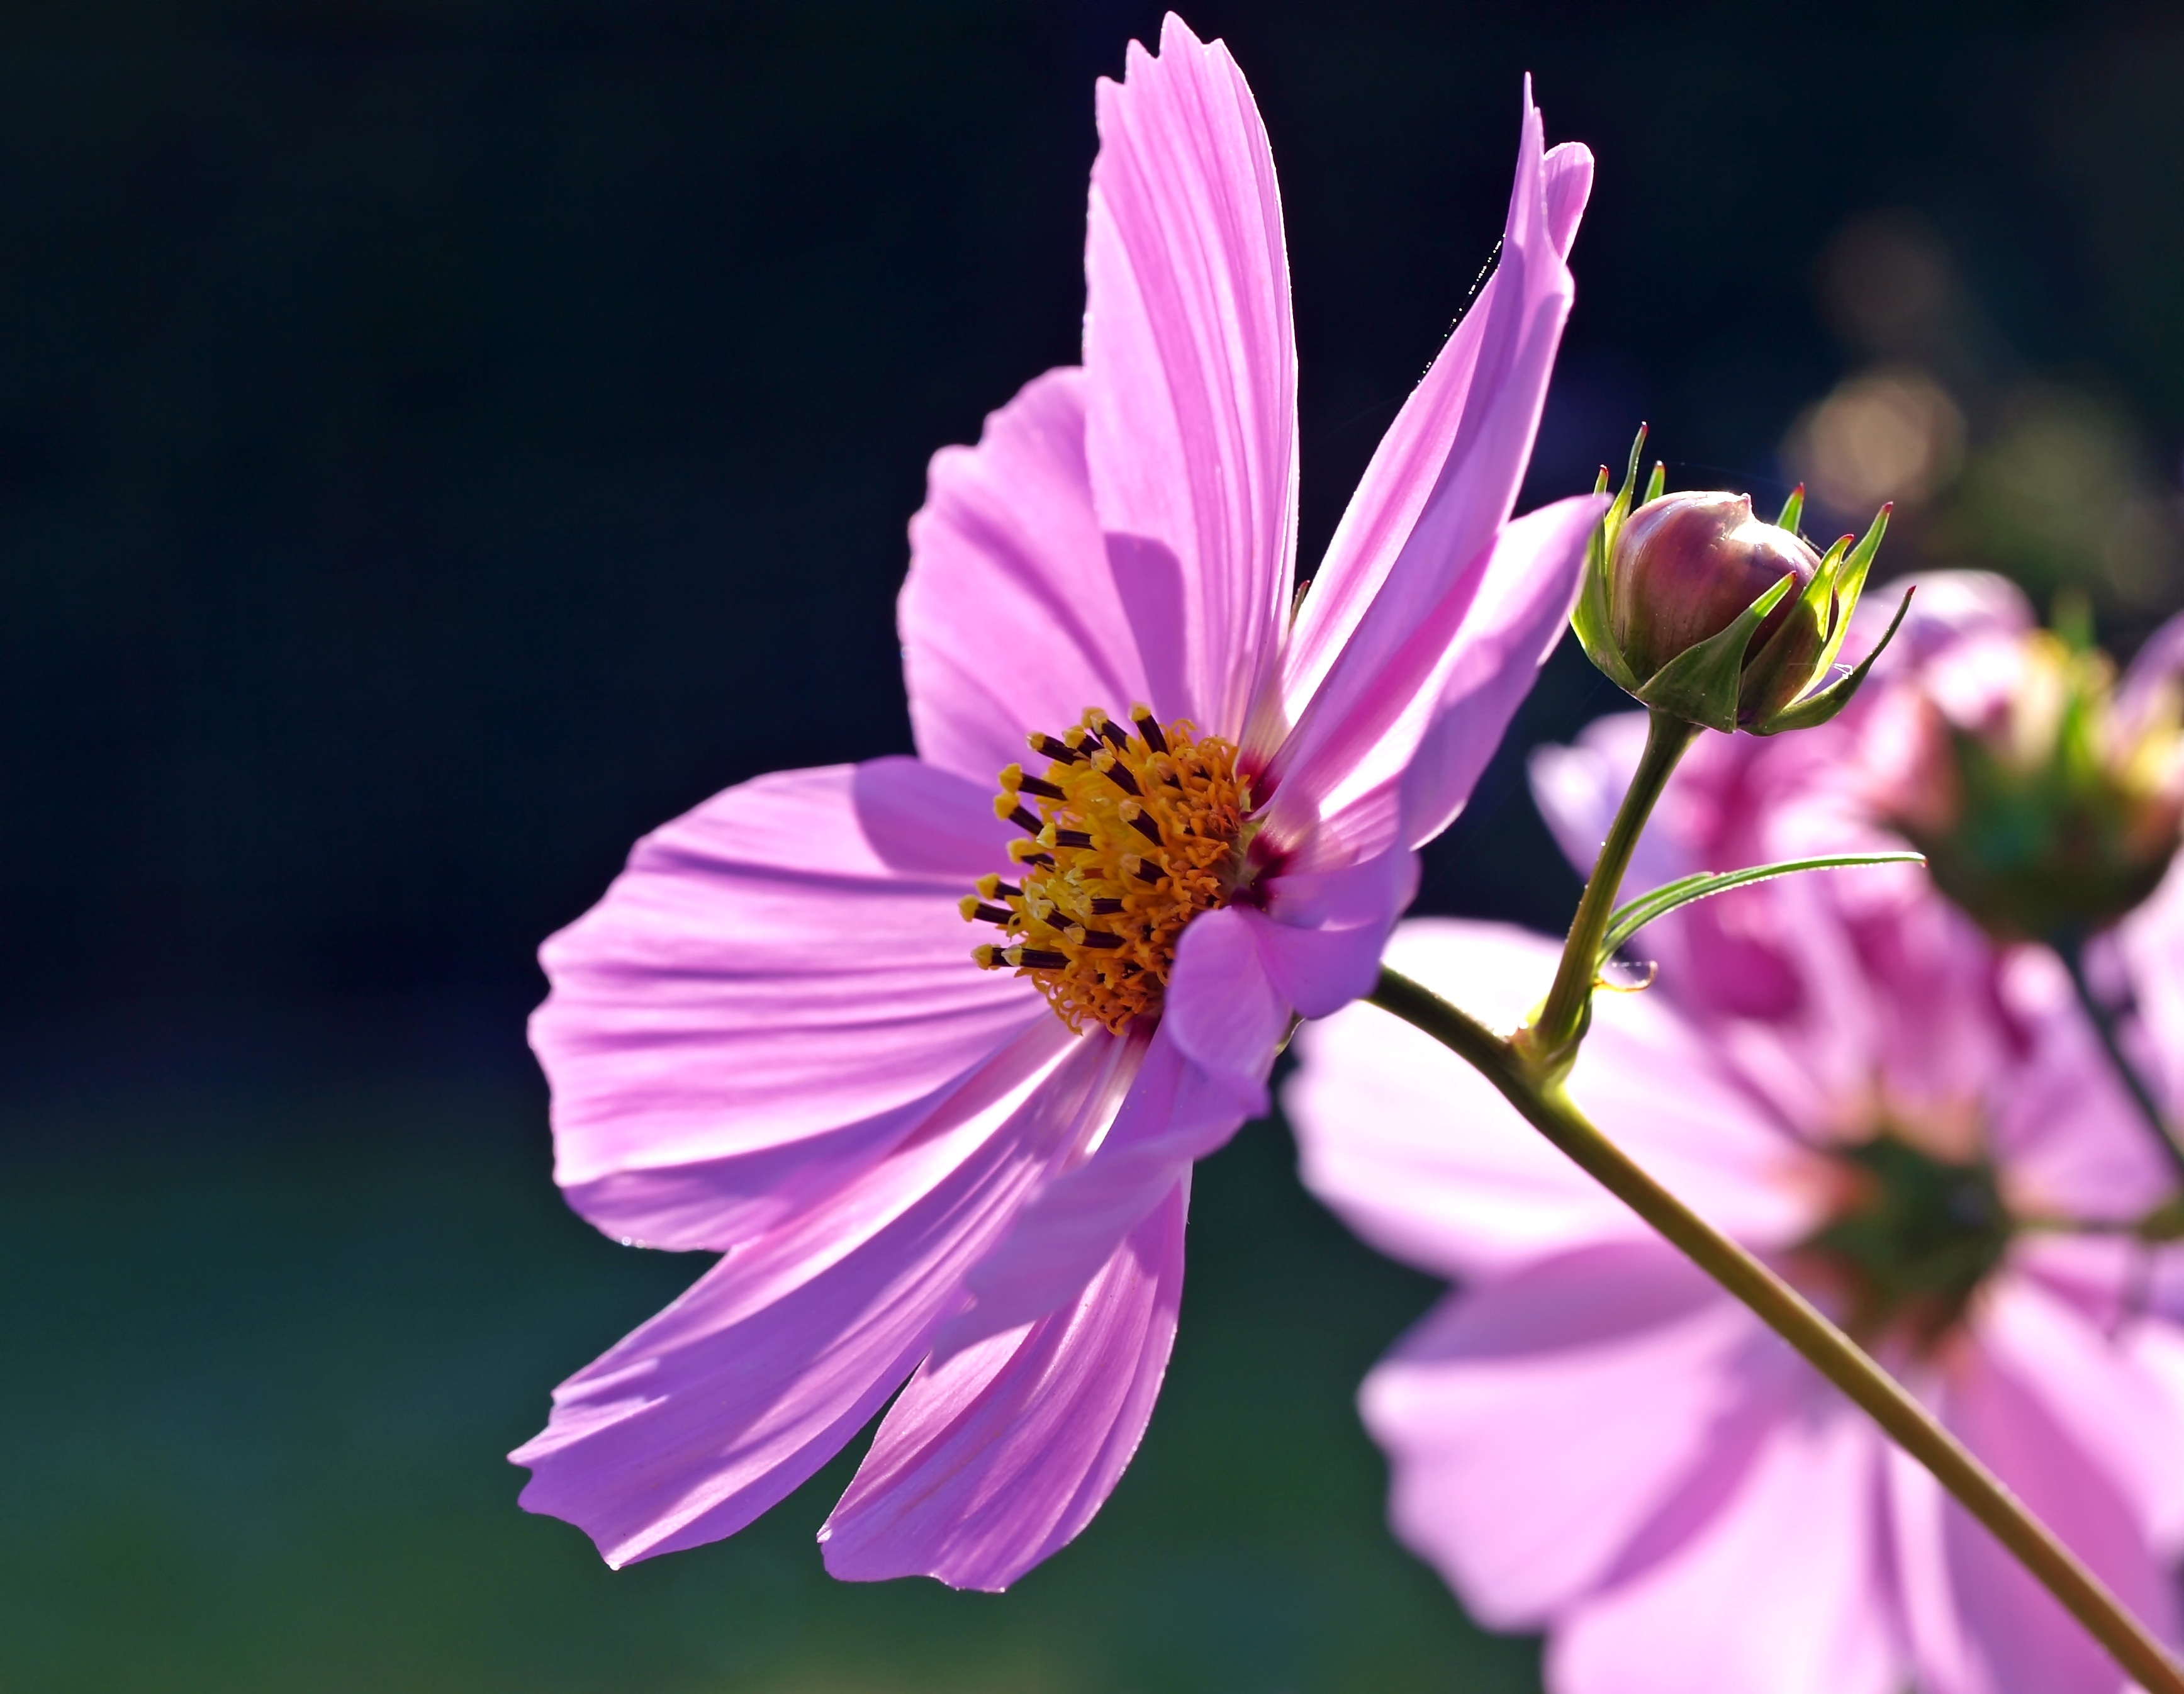
nature, blossom, plant, cosmos, flower, petal, live, flora, wildflower, close up, macro photography, flowering plant, daisy family, plant stem, land plant, garden cosmos